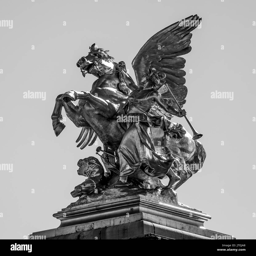
the golden statues on bridge